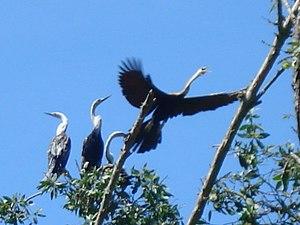
Gáo Giồng est un site touristique écologique situé au Viêt Nam, dans la province de Dong Thap, district de Cao Lãnh, sur la commune de Gáo Giồng. Il se situe à environ 15 km de la capitale de la province, Cao Lãnh. Il a été créé au cœur d'une forêt de cajeputs qui existe depuis 1985, et dont la superficie est de 1657 hectares.